Robert Napier and Sons

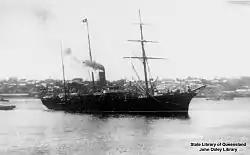
SS "Aberdeen"

These ships were all armour-clad with a tonnage of 26,938 tons and the engines together represent 5,450 horsepower